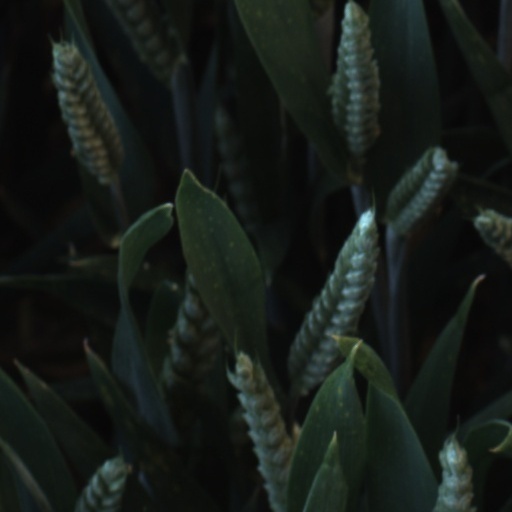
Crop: wheat